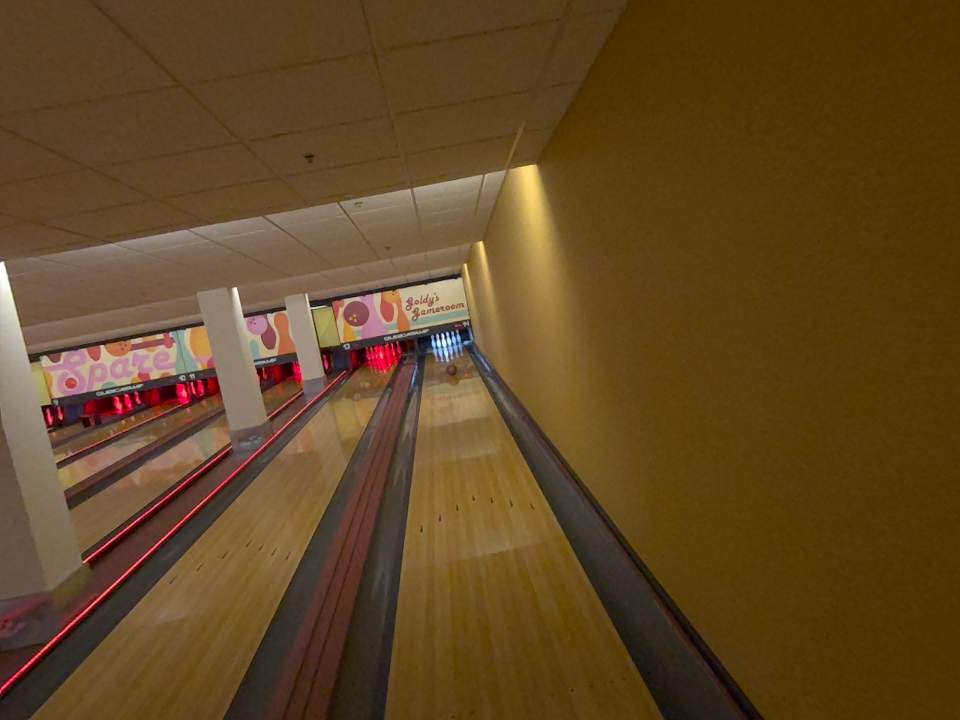
Object: bowling_ball